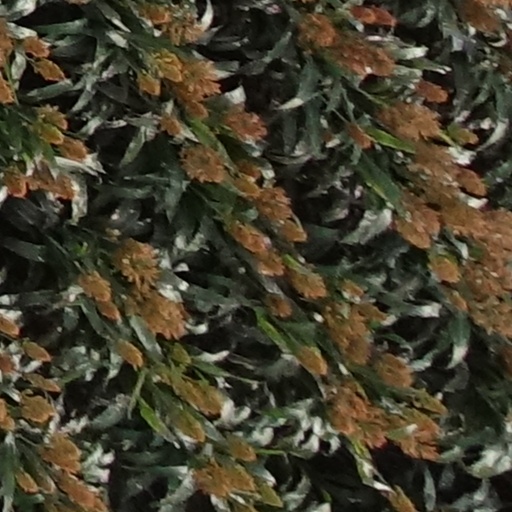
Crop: sorghum